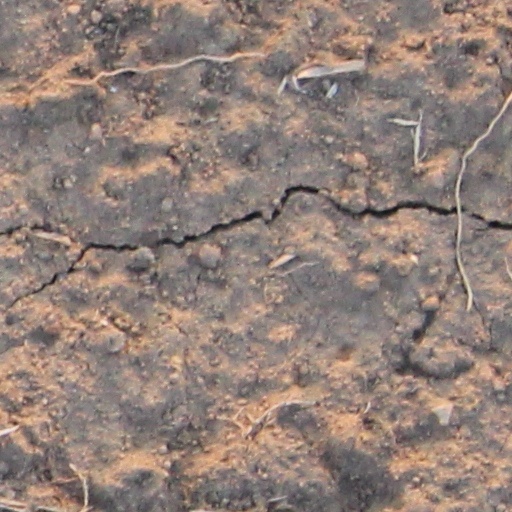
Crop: wheat